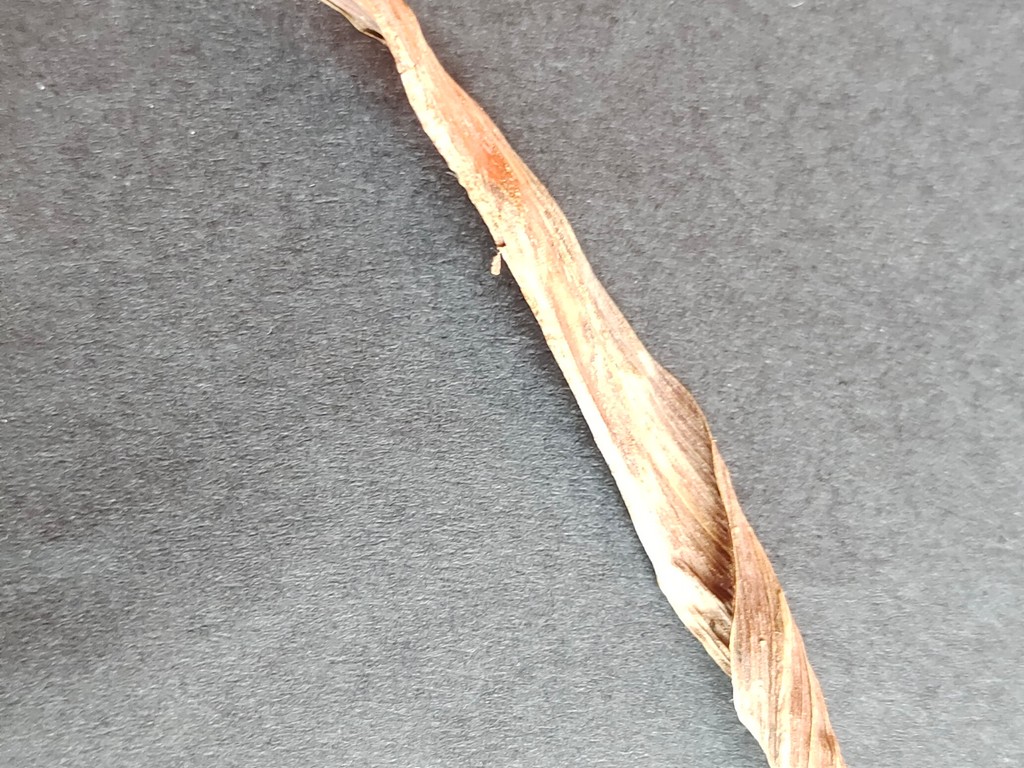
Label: Dried